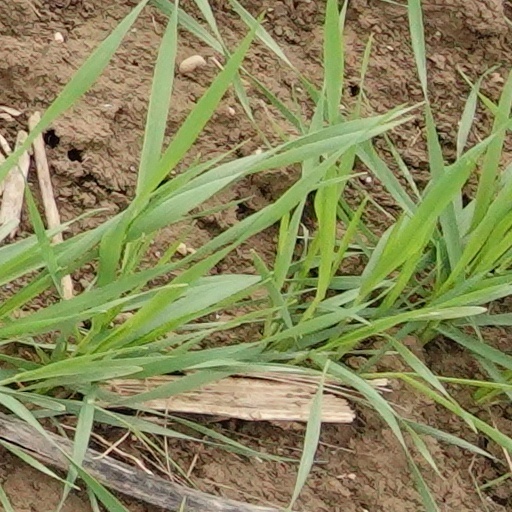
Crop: wheat